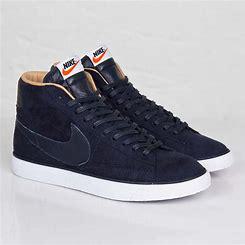
Brand: Nike
Model: Blazer SB